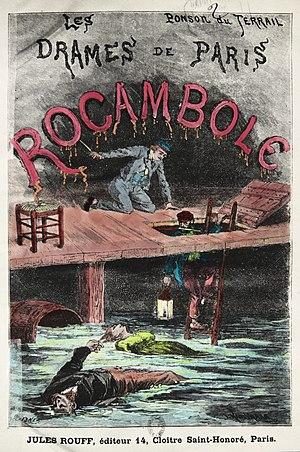
Couverture de Rocambole. Les Drames de Paris de Pierre Alexis Ponson du Terrail, éditions Jules Rouff en 4 volumes, 1884.
Rocambole est un personnage de fiction créé par Pierre Ponson du Terrail dans le roman-feuilleton Les Drames de Paris en 1857.